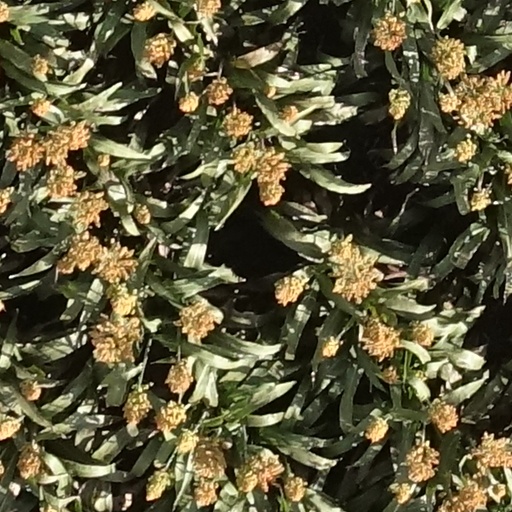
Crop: sorghum